Reggie Schwarz

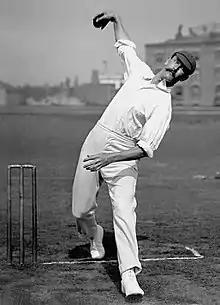
Schwarz bowling in about 1905

Major Reginald Oscar Schwarz (4 May 1875 – 18 November 1918), known as Reggie Schwarz, was a South African international cricketer and rugby union footballer.